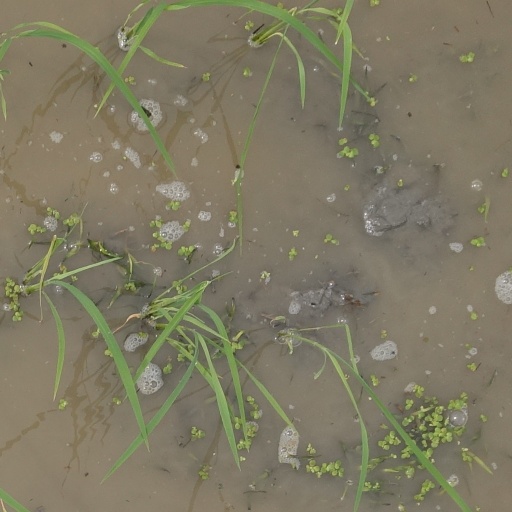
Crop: rice